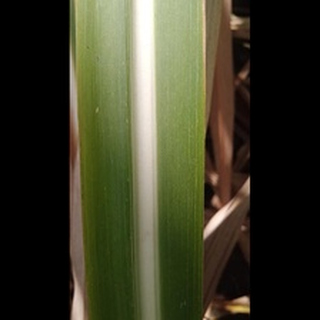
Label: healthy_sugarcane